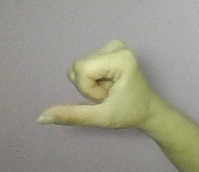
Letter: waw